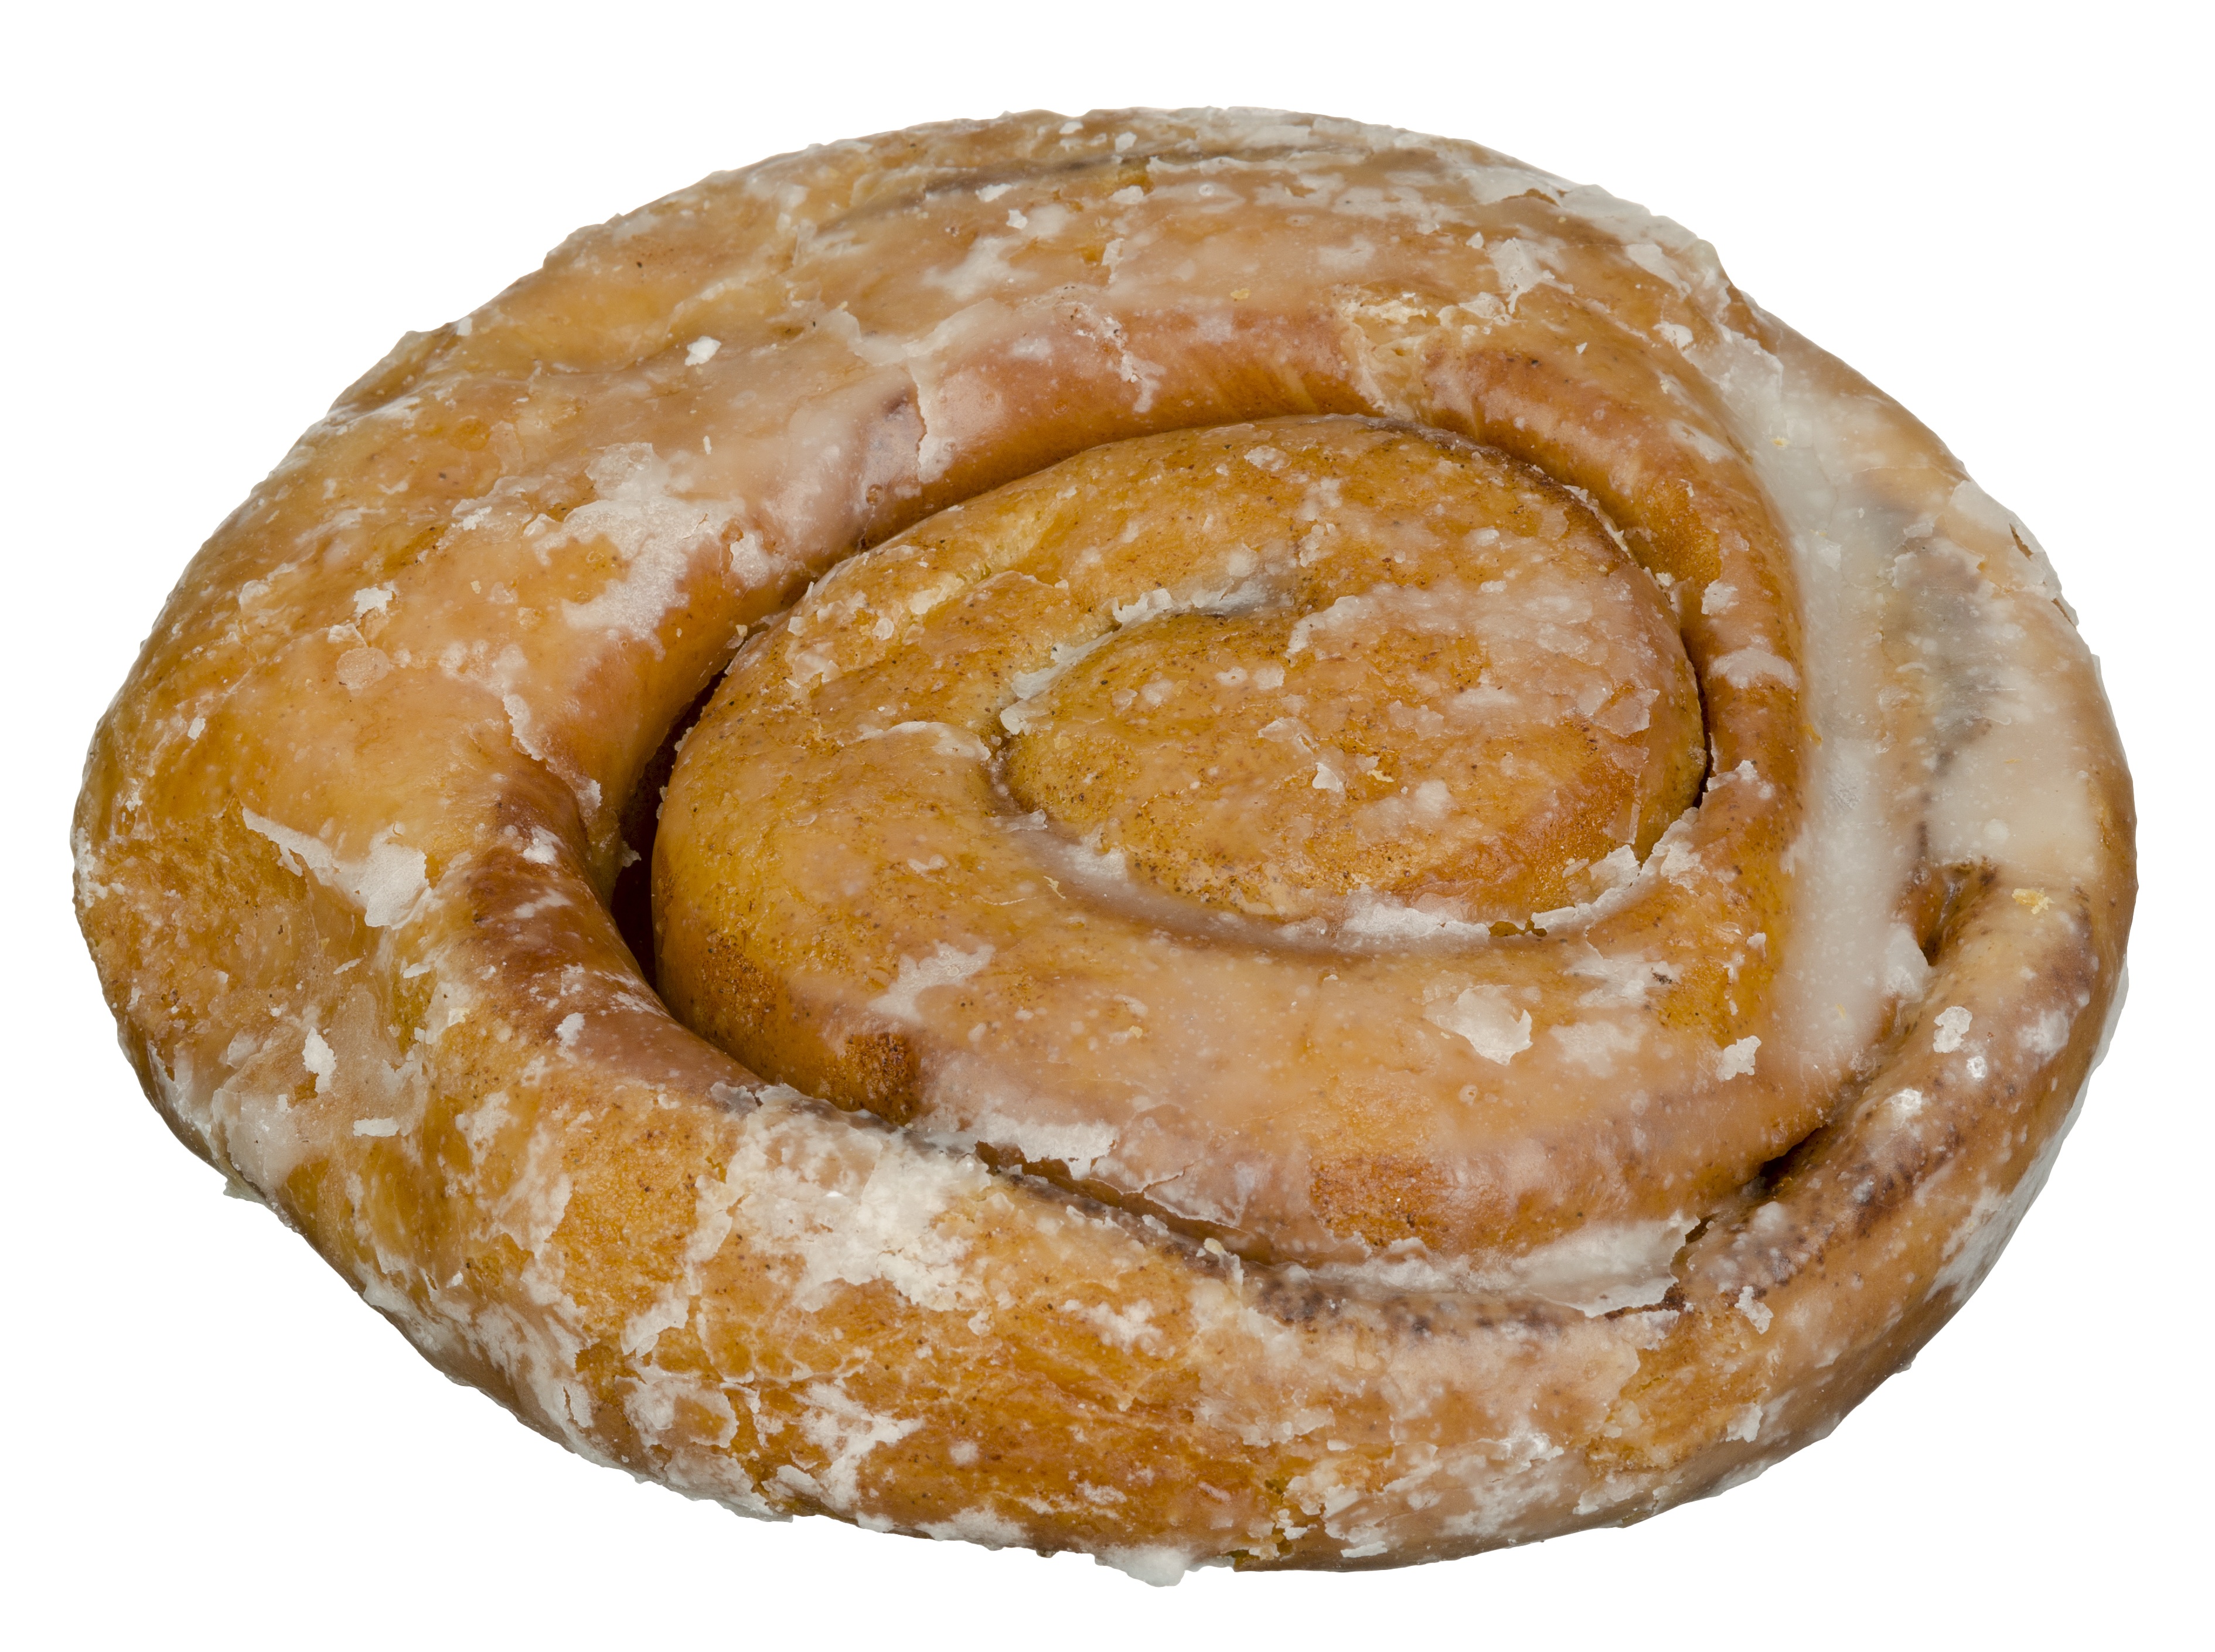
coffee, sweet, dish, food, produce, dessert, cuisine, delicious, cake, pastry, doughnut, fat, sugar, roll, donuts, diet, baked goods, unhealthy, danish pastry, snack food, fried food, dunkin